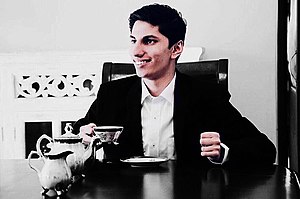
Adi Agashé
Aditya Agashe, kendt professionelt som Adi Agashé, er en indisk sanger, sangskriver og skuespiller fra Pune, Maharashtra. Han har fungeret som leder af social media marketing på Brihans Natural Products Ltd. siden 2015. Han er barnebarn af erhvervsmanden Chandrashekhar Agashe.